Cramlington Learning Village

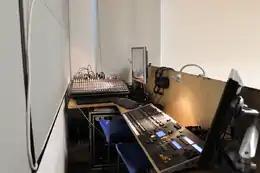
The sound and lighting booth used for shows and productions, situated at the top of the JLV Hub at Cramlington Learning Village.

In the late 1990s, the school began to develop its own Intranet, initially hosted subject-specific pages, but later also hosting online lesson plans for staff and student access. It has since implemented a Frog VLE (Virtual learning environment), offering access to timetables, attendance and punctuality, home learning facilities, school notices, a cashless catering provision and reward system. Parents are provided with their own access to the portal with specific information for their child.